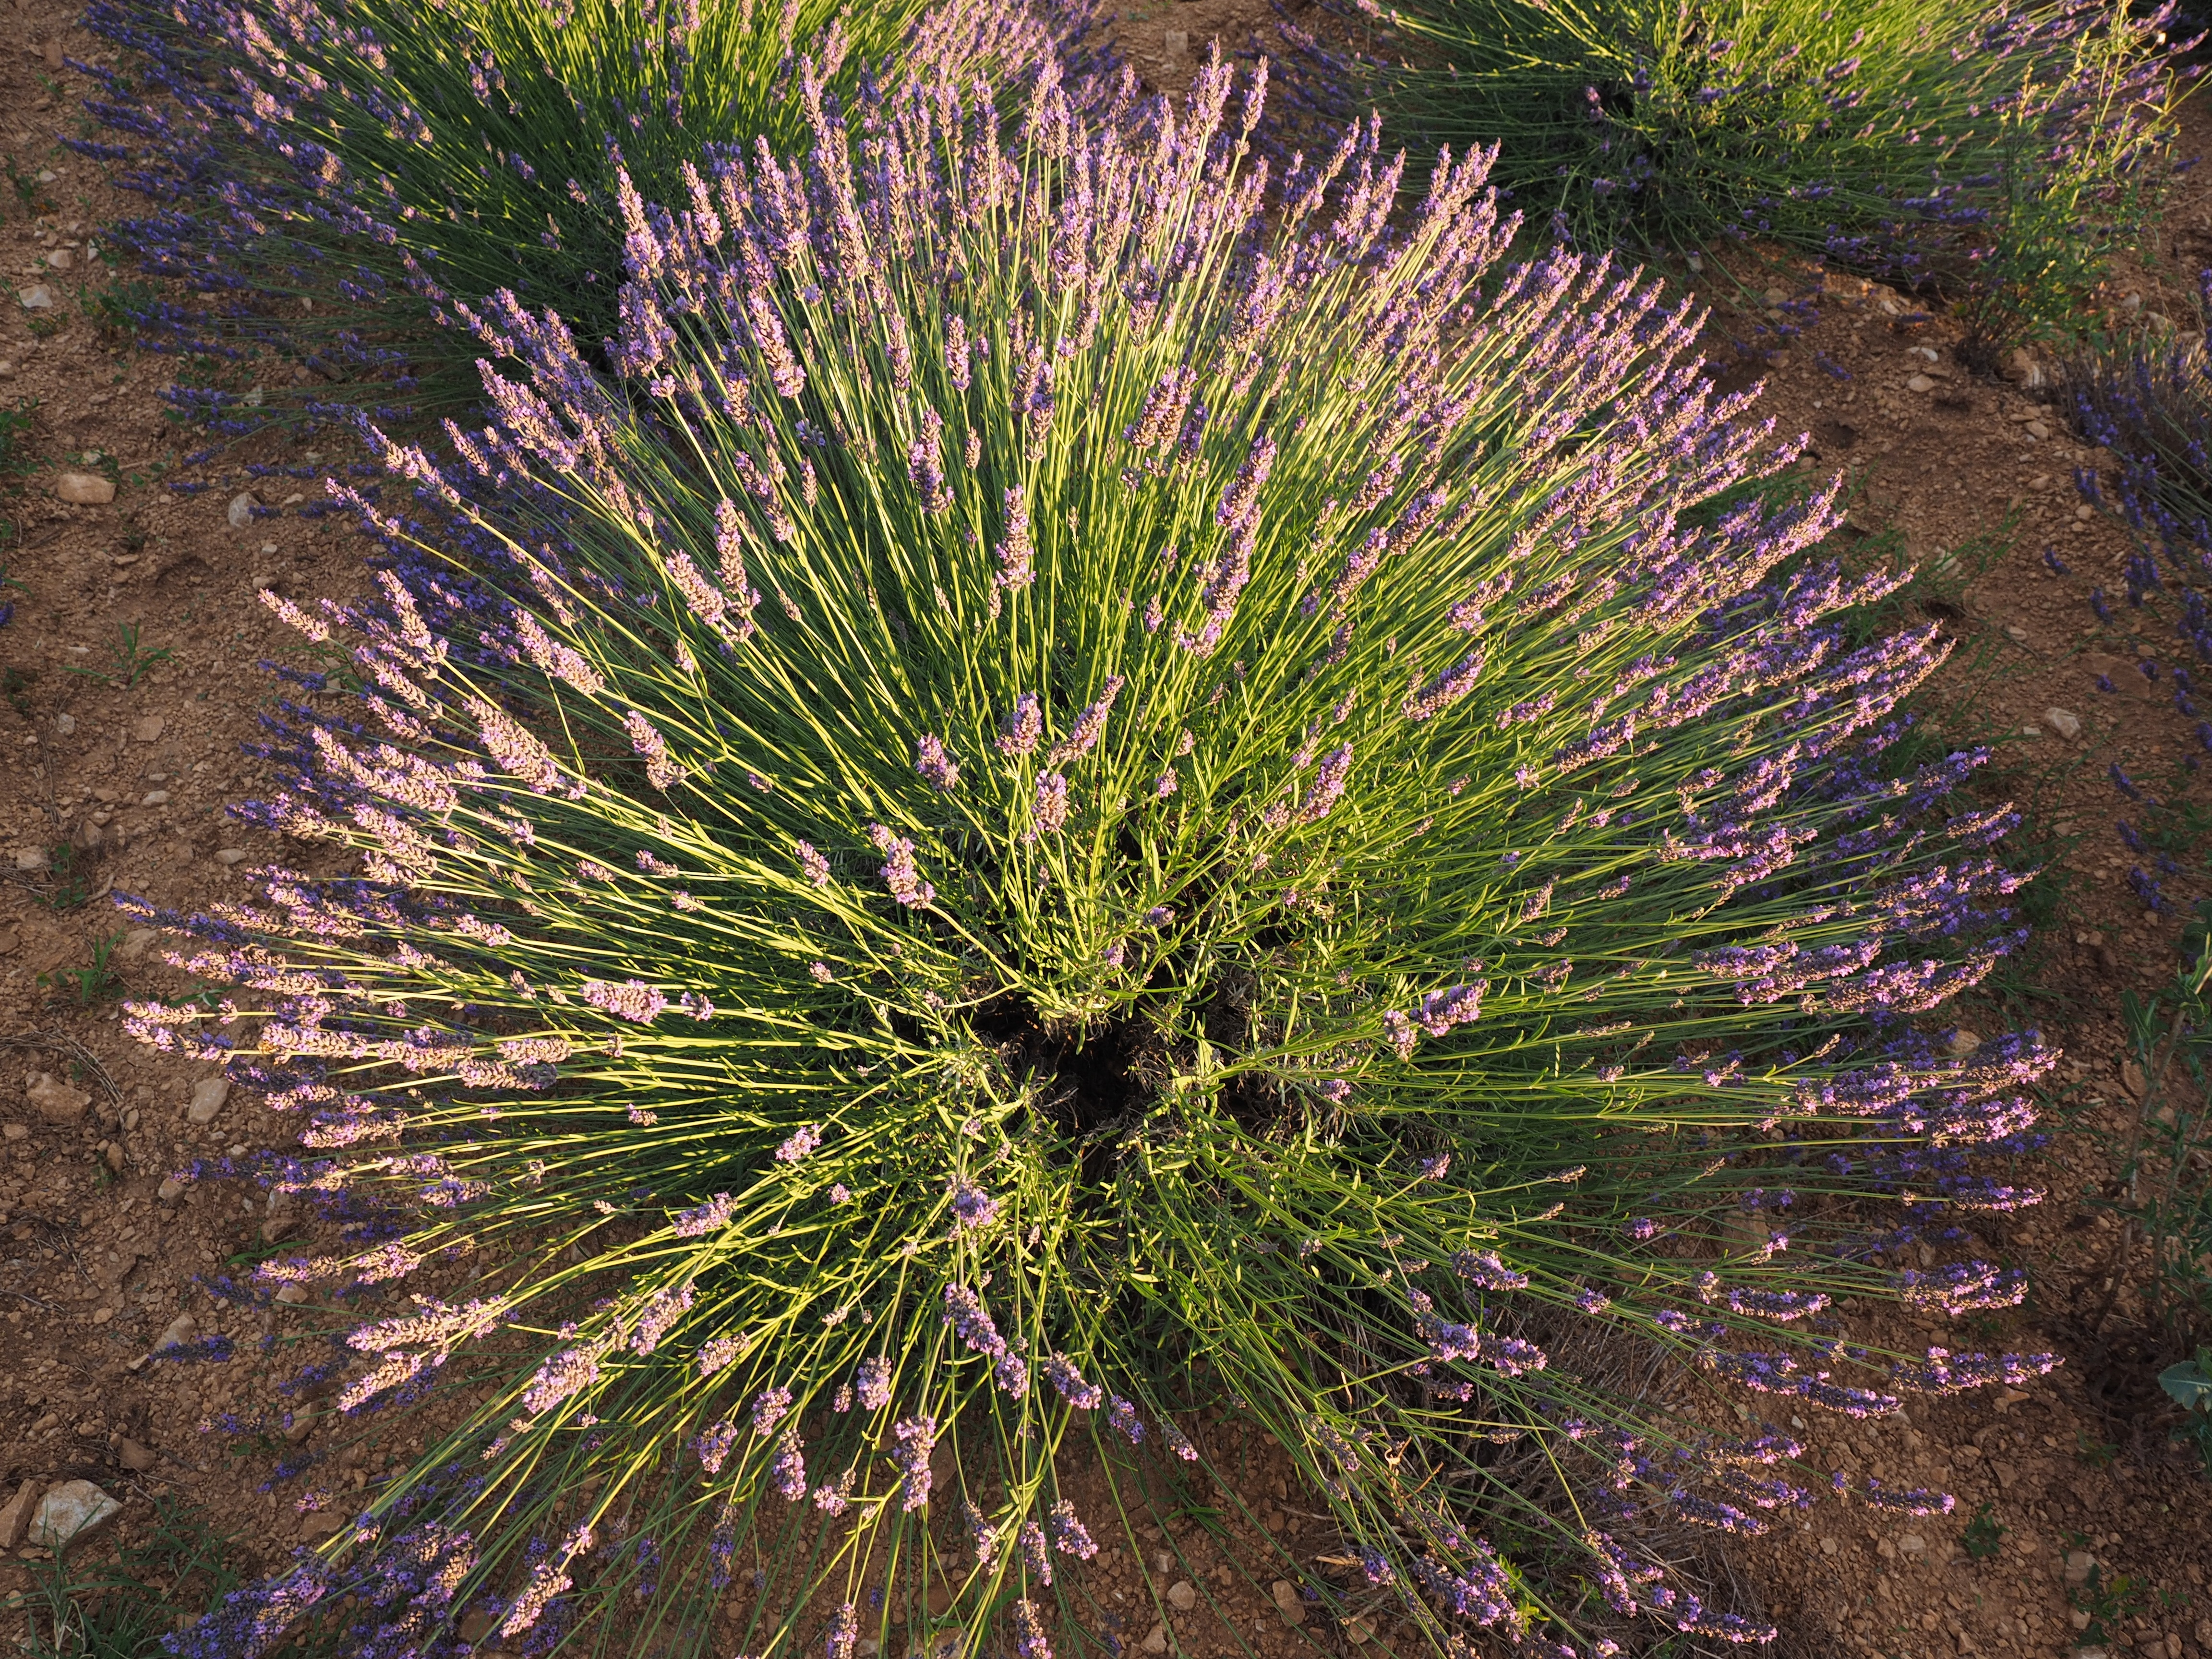
tree, grass, plant, flower, france, crop, botany, flora, lavender, violet, provence, evening sun, ecosystem, ornamental plant, lavandula, flowering plant, lavender flowers, lavender cultivation, true lavender, lavender shrub, grass family, land plant